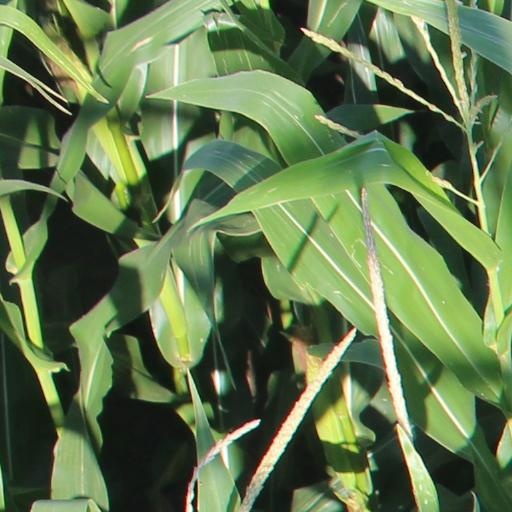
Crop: maize; corn